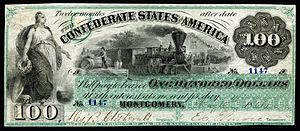
Le dollar des États confédérés d'Amérique est la monnaie des États confédérés d'Amérique pendant la guerre de Sécession. Il est mis en circulation en avril 1861, alors que la Confédération n'a que deux mois et à la veille du déclenchement du conflit. Il n'est pas garanti par un stock d'or, mais sur la promesse de payer le porteur après la guerre, en faisant l'hypothèse d'une victoire du Sud et de son accès à l'indépendance.